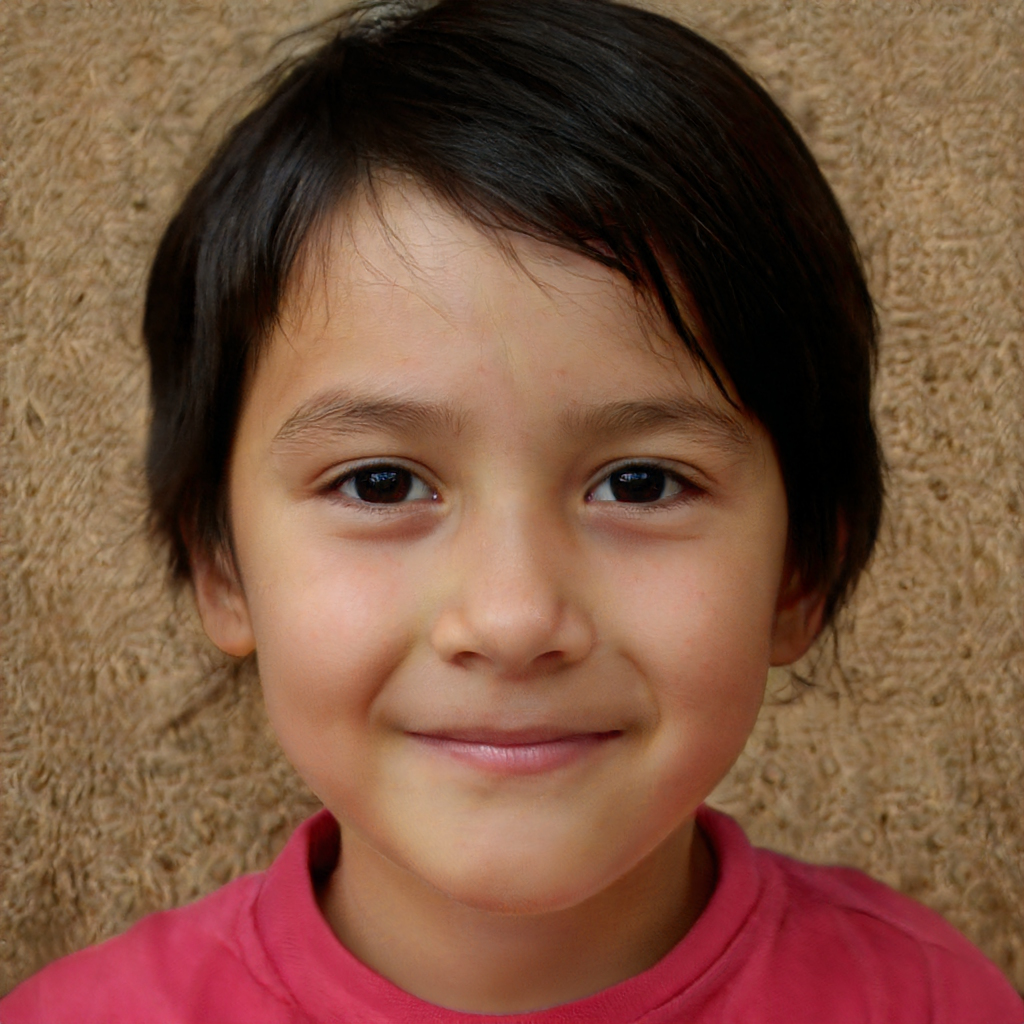
Label: Colored